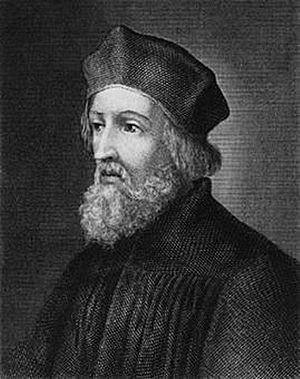
Jan Hus
Jan Hus var en af de første reformatorer inspireret af englænderen John Wycliffe. Hans tilhængere blev kaldt hussitter, og de iværksatte flere religiøse, sociale og politiske opstande. Den katolske kirke reagerede kraftigt mod hussitterne og bandlyste Jan Hus i 1411. I 1415 blev han dømt som kætter og brændt på bålet.